Morane-Saulnier MoS-50

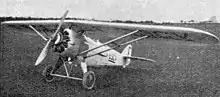
Morane Saulnier MS.122 photo from L'Aérophile-Salon1926

The only preserved aircraft of this type is at the Aviation Museum of Central Finland.